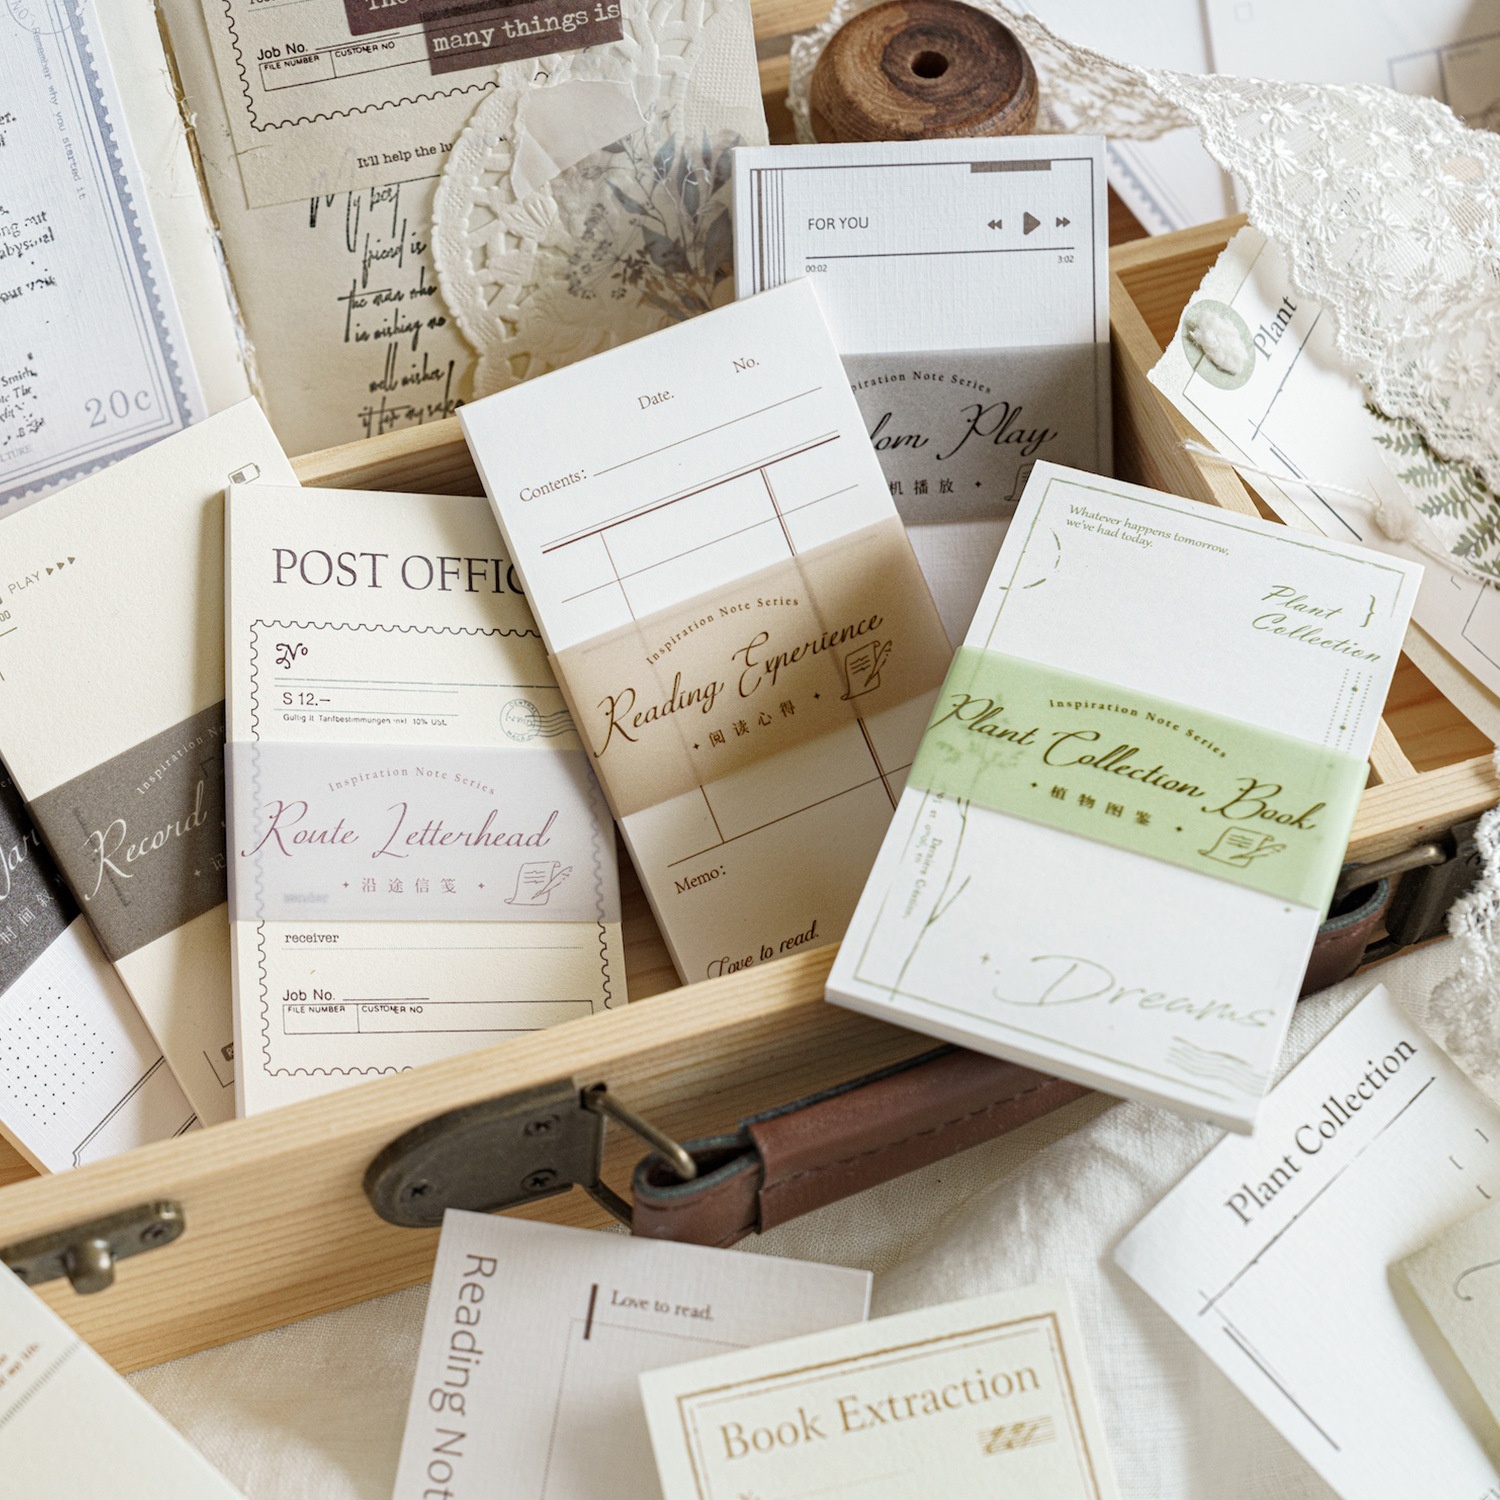
30 Pcs Creative Notepad LGBJ
You will get 1 pack of 30 pcs scrapbook supplies from Obujo
Brand: OBUJO
Category: Arts & Entertainment > Hobbies & Creative Arts > Arts & Crafts > Art & Crafting Materials > Art & Craft Paper > Cardstock & Scrapbooking Paper > Scrapbooking Paper